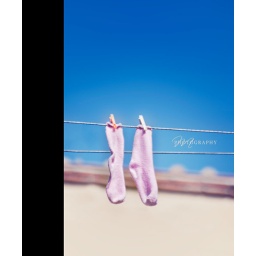
Pink socks drying on a line over the blue sky